The Whittier

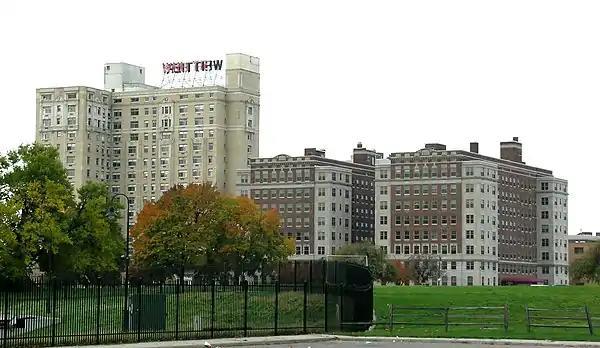

The Whittier (also known as the Whittier Apartments) is a partially renovated high rise residential complex and former hotel located at 415 Burns Drive in Detroit, Michigan, on the Detroit River. It was listed on the National Register of Historic Places in 1985.